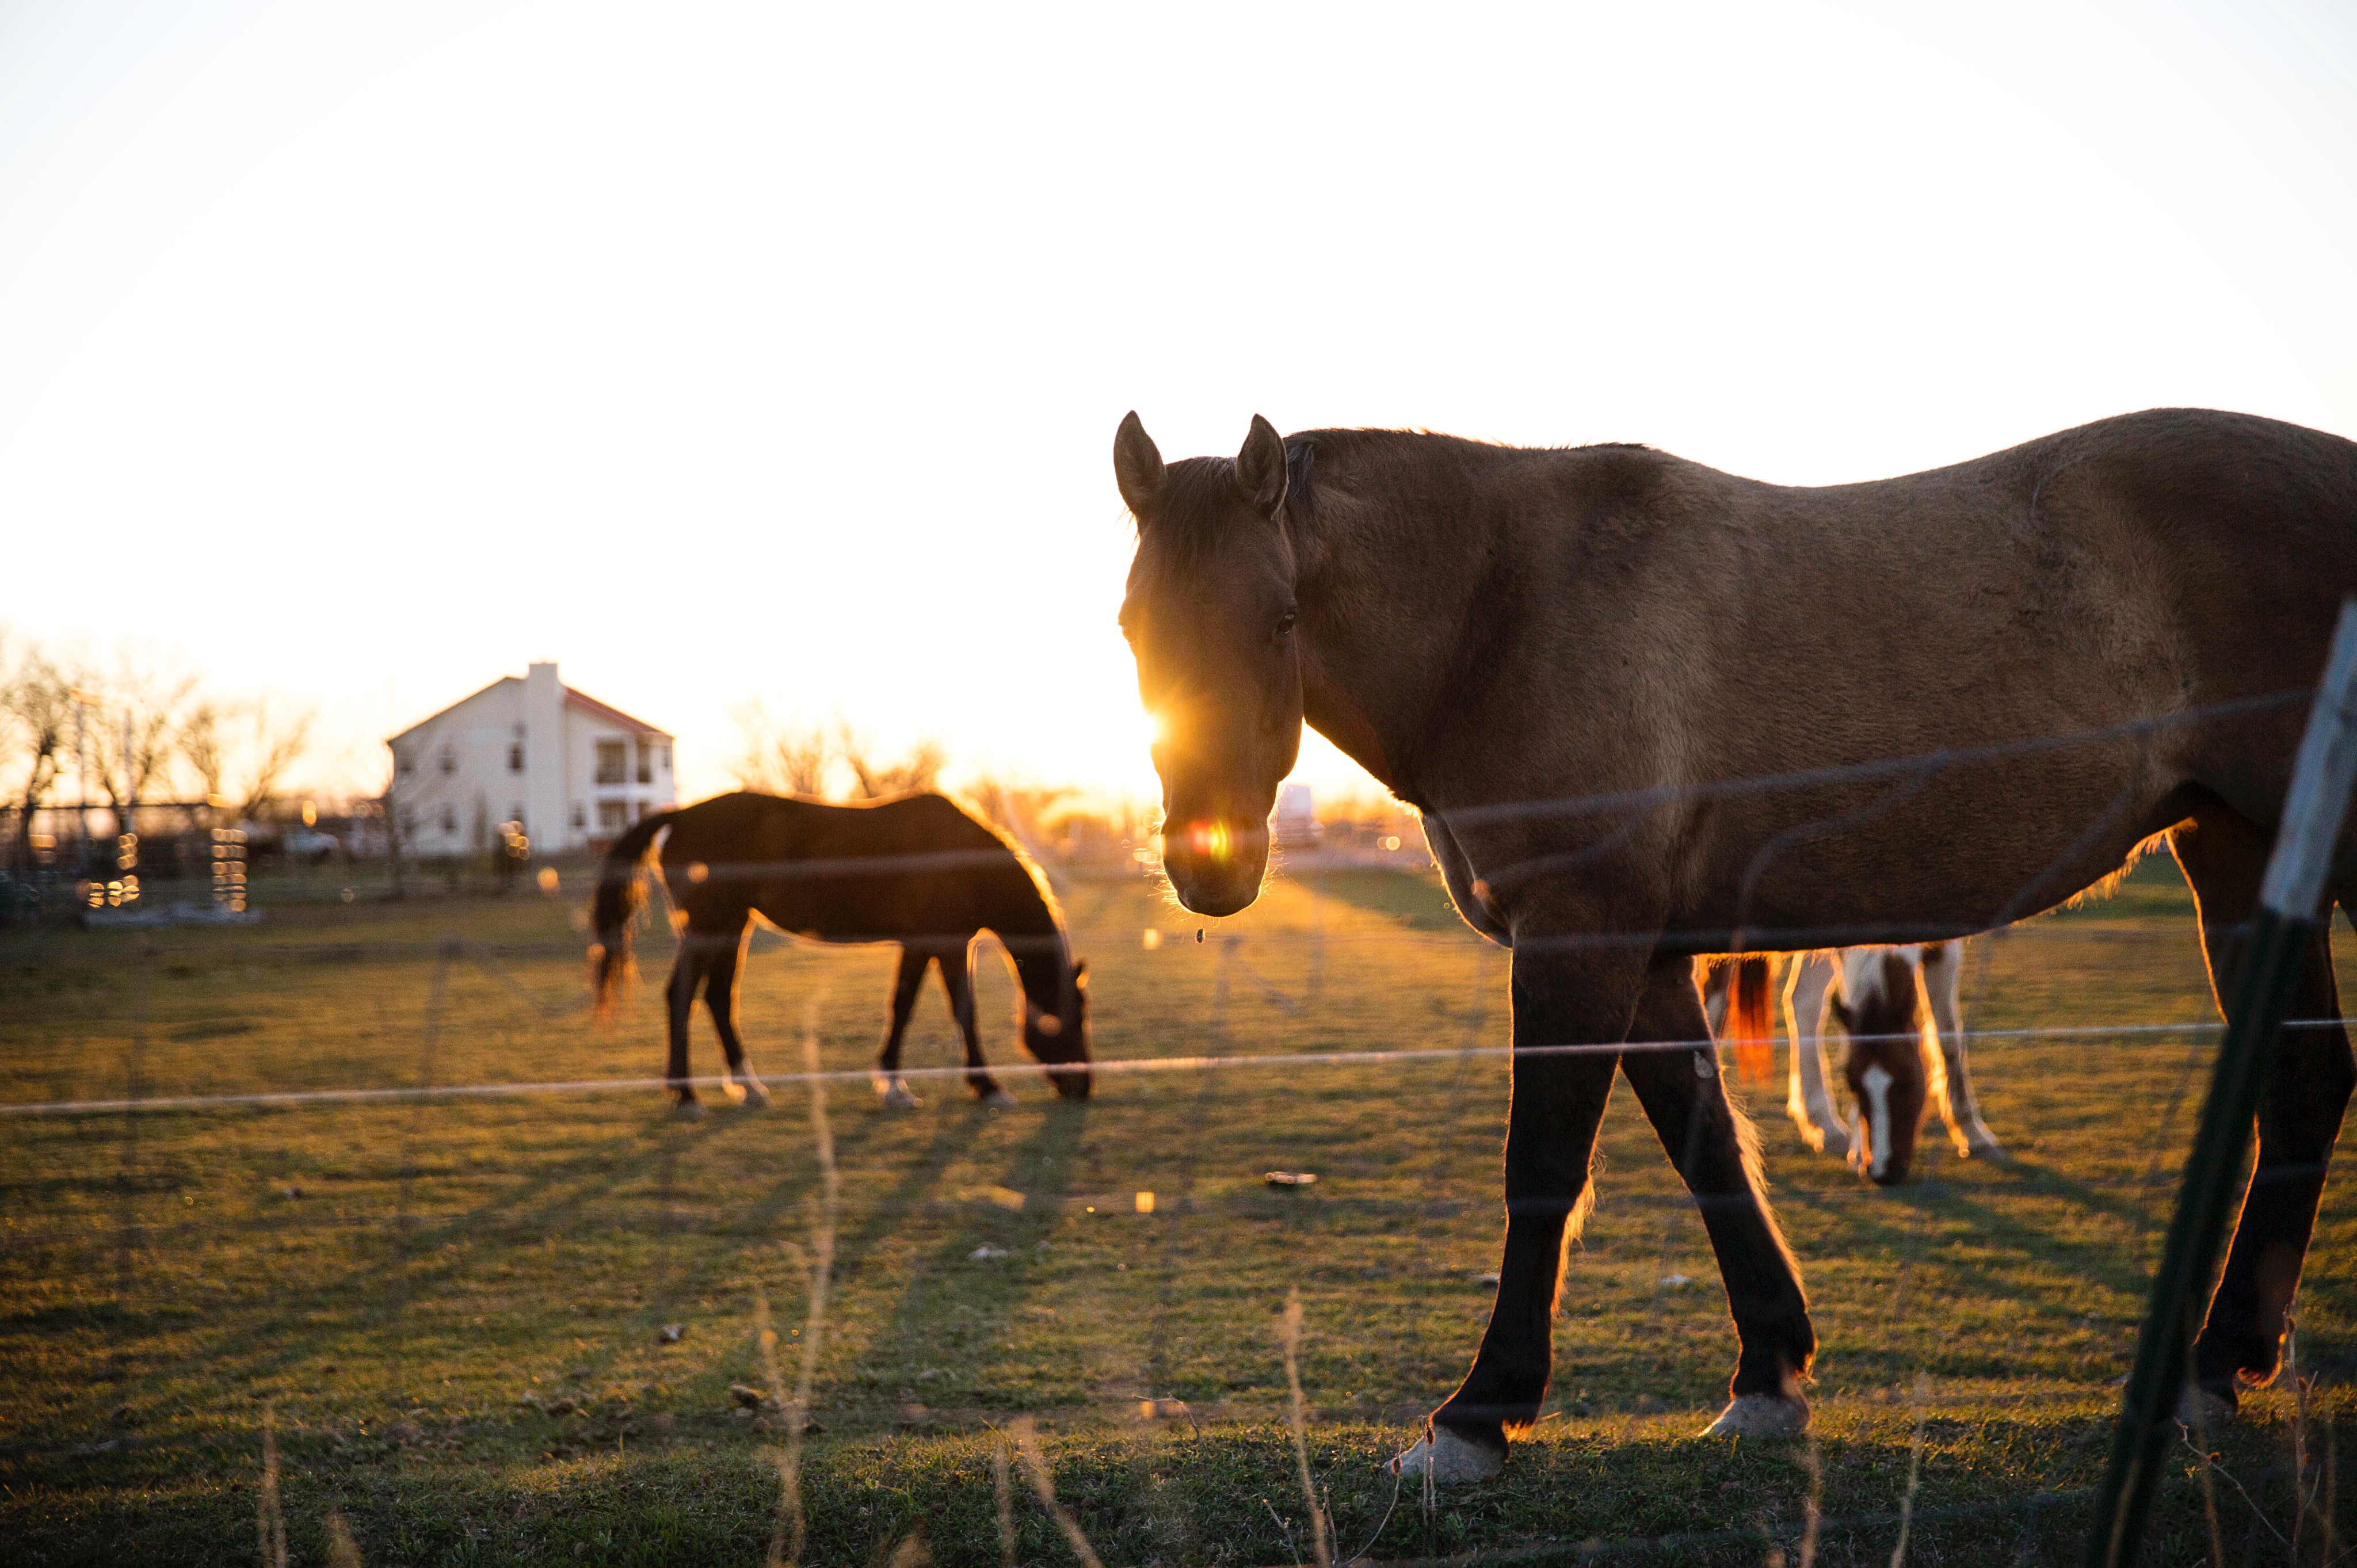
sunset, field, farm, animal, grazing, horse, mammal, stallion, mane, horses, sunny, mare, pack animal, horse like mammal, mustang horse